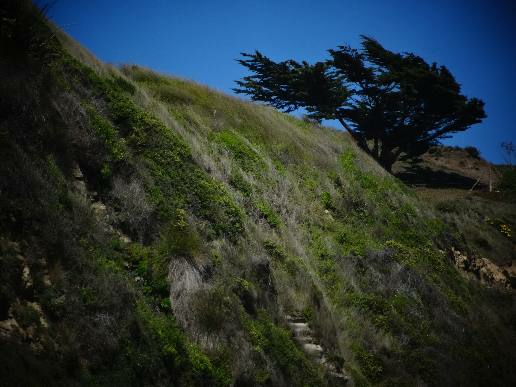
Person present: No